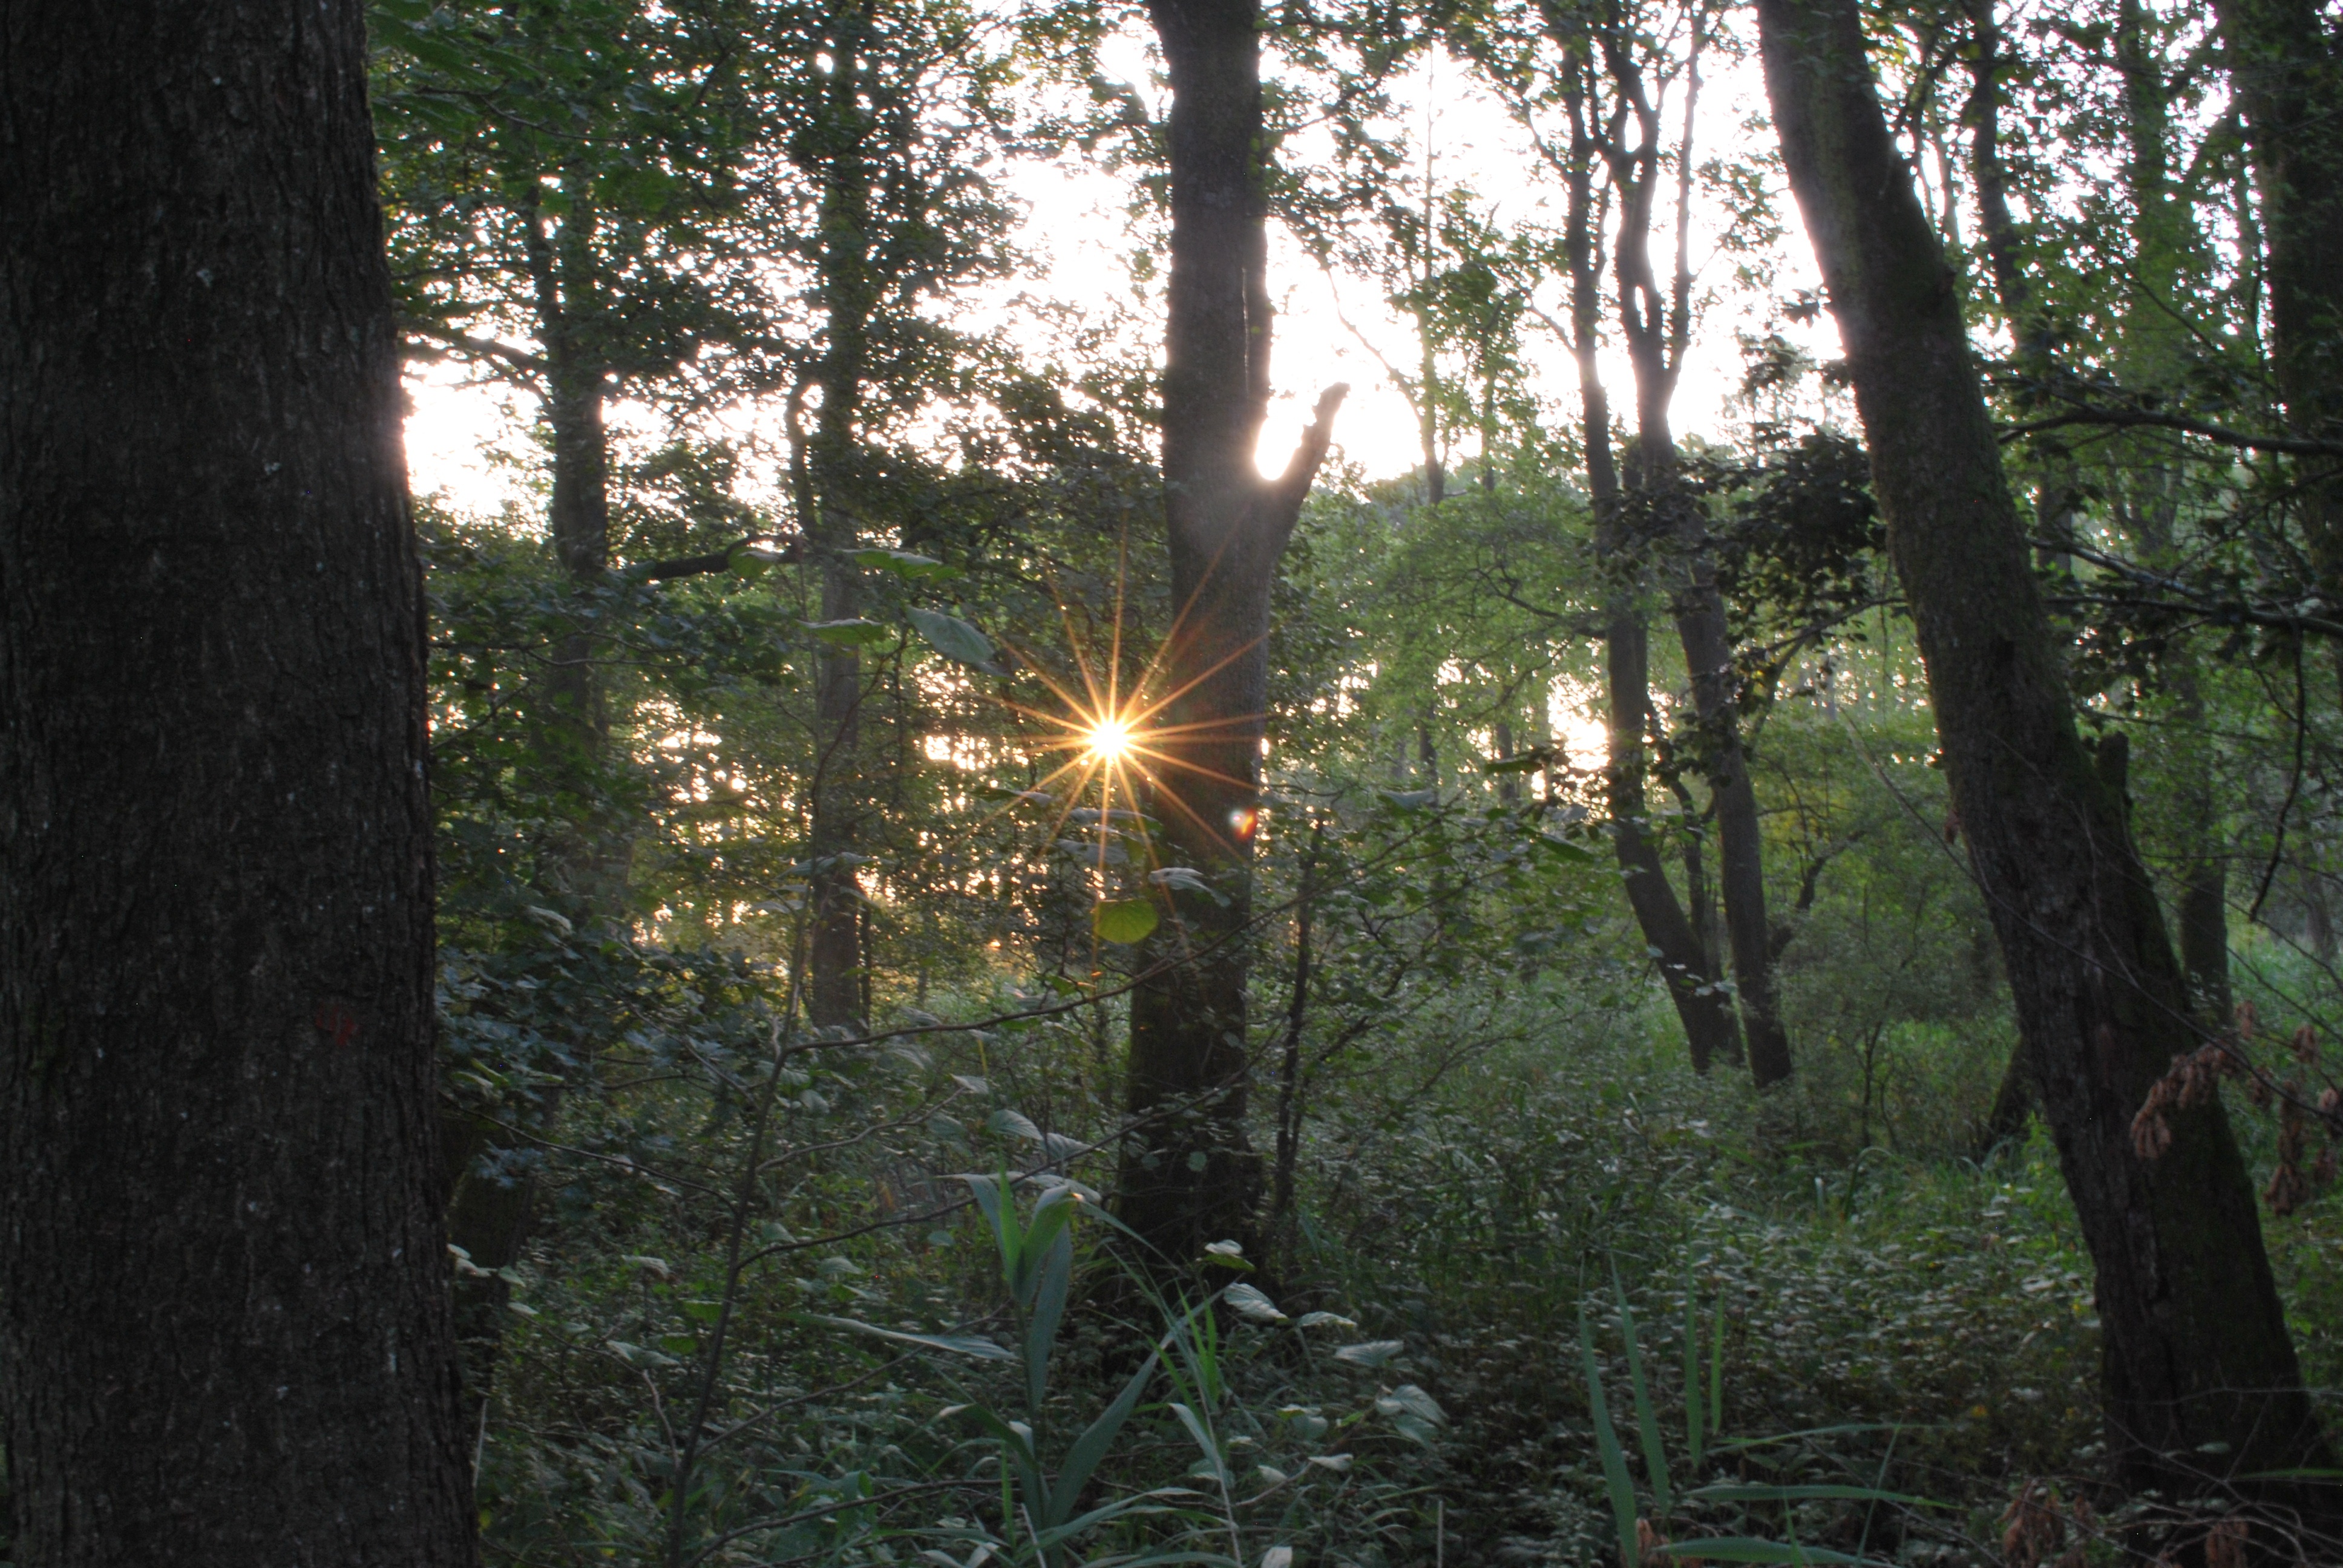
tree, nature, forest, wilderness, sunlight, leaf, flower, jungle, rainforest, woodland, habitat, ecosystem, screenshot, biome, old growth forest, natural environment, woody plant